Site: brandenburg
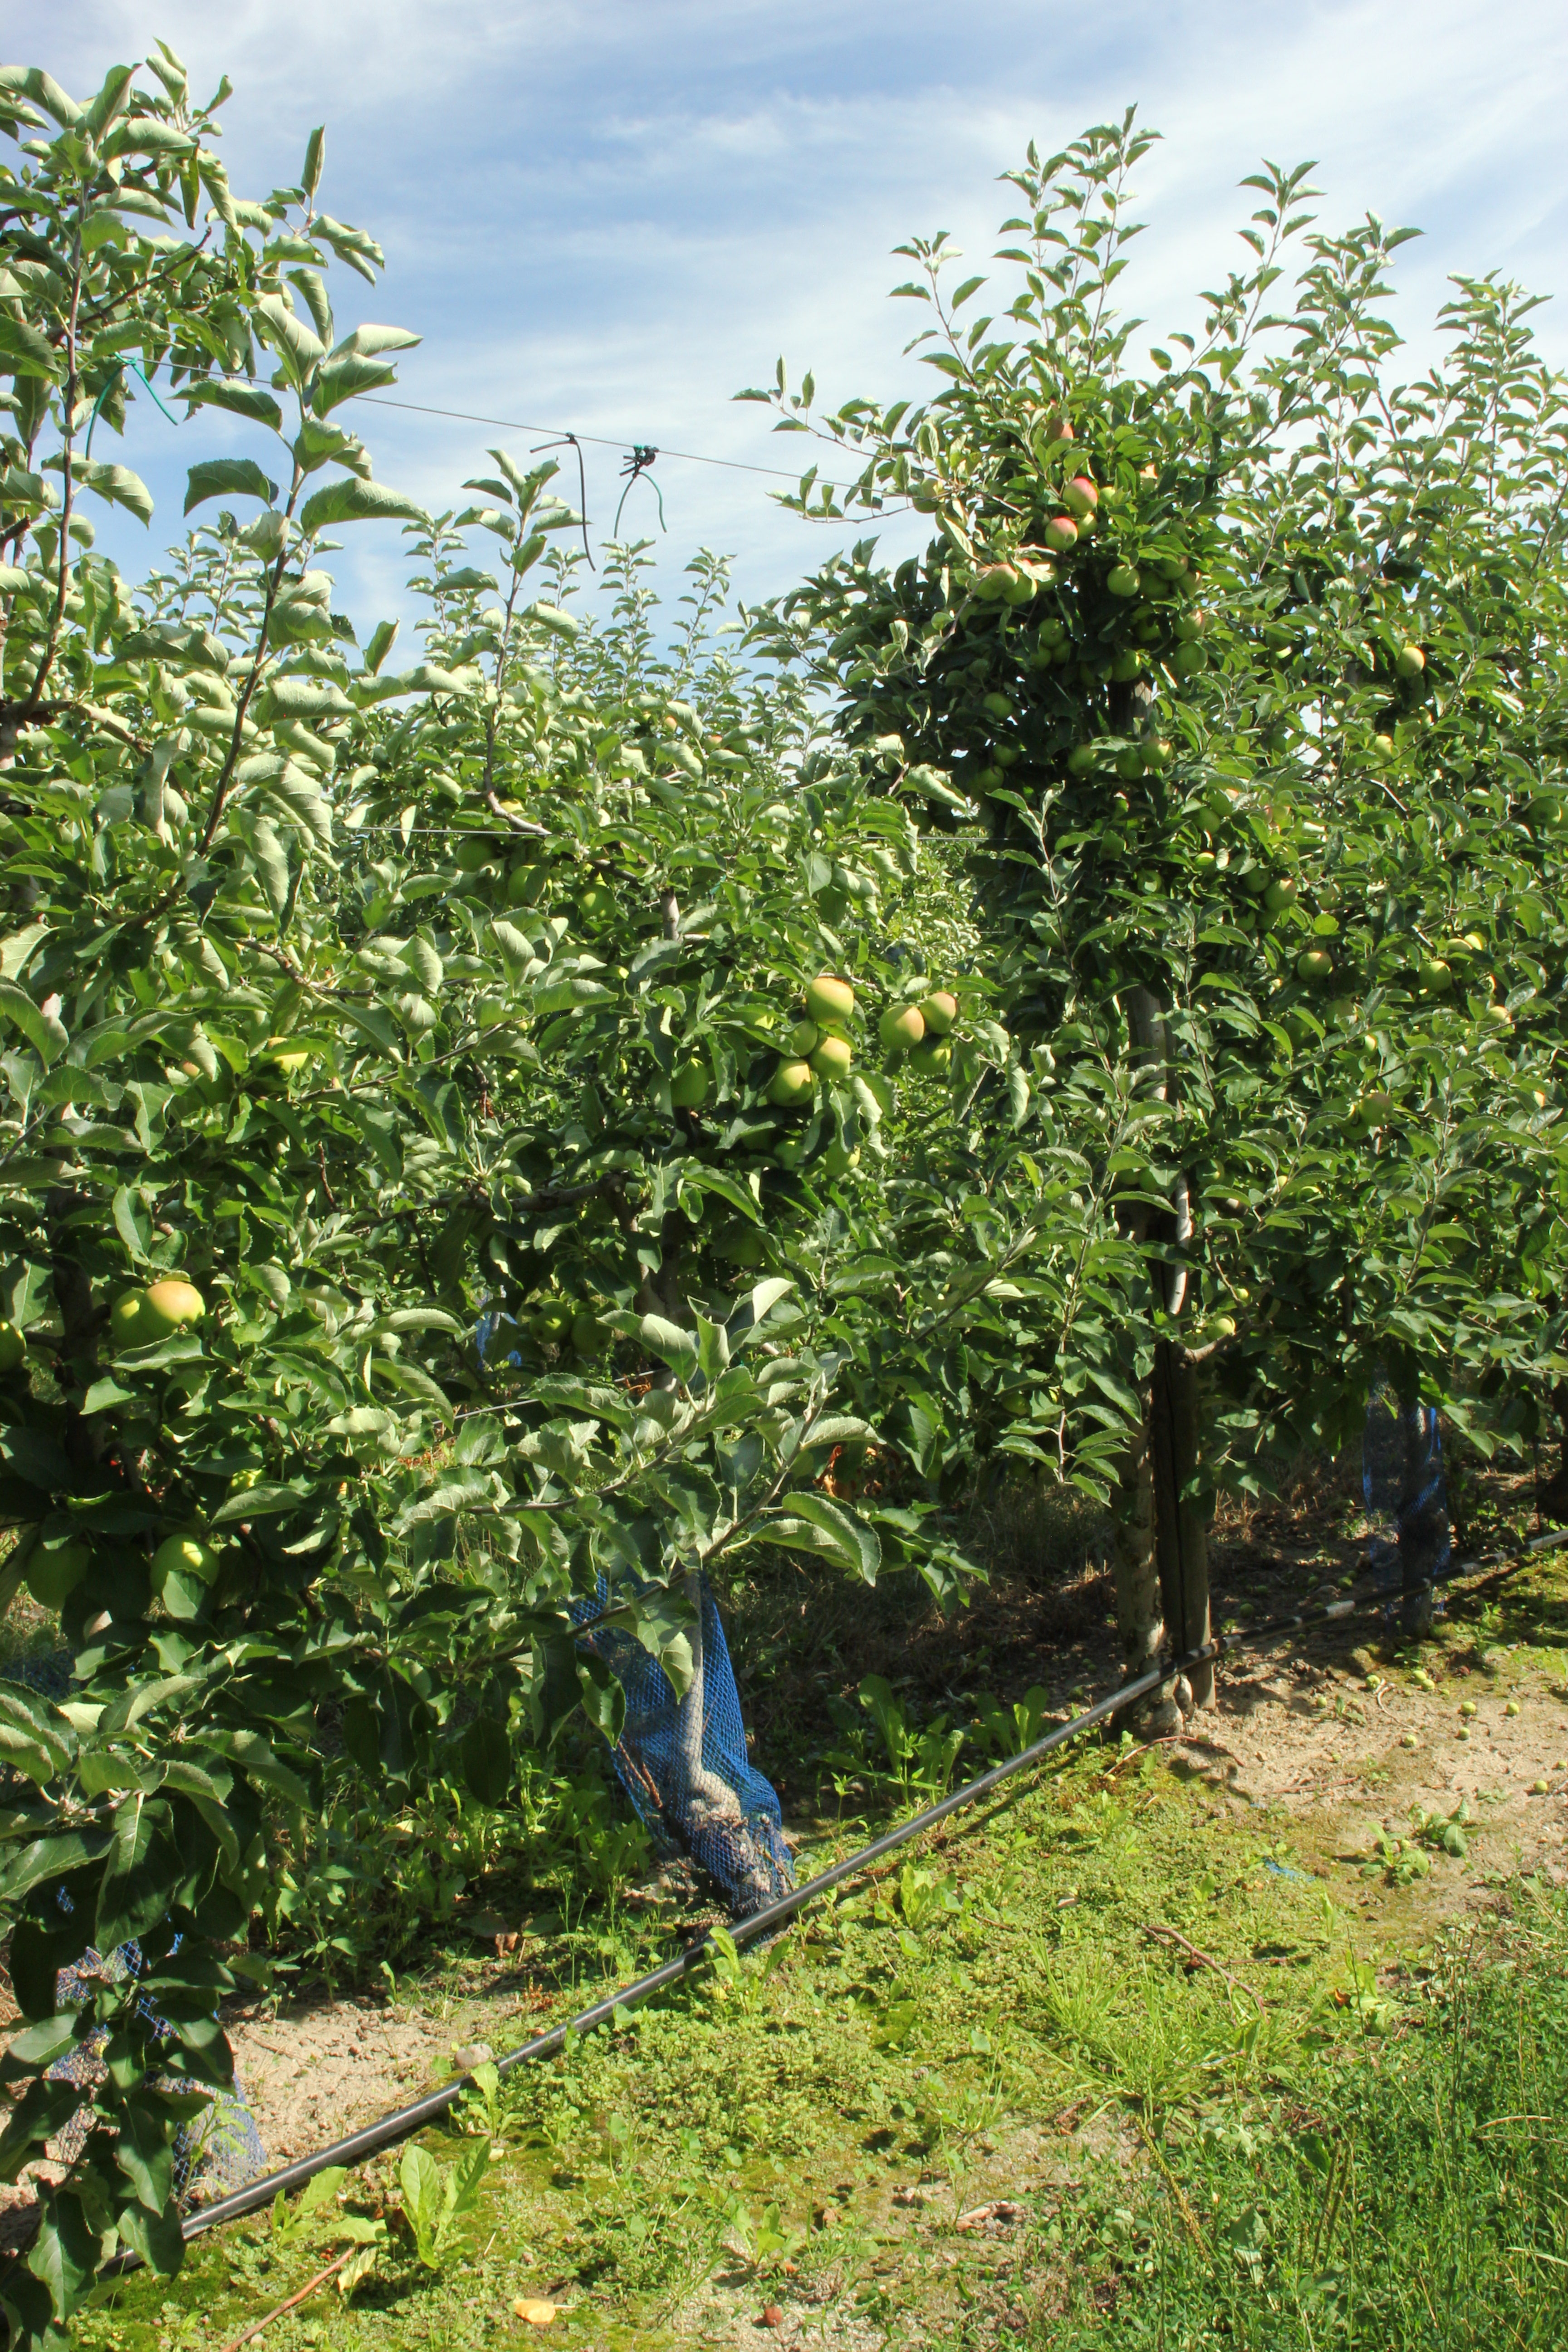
Growth stage (BBCH 77): Development of fruit